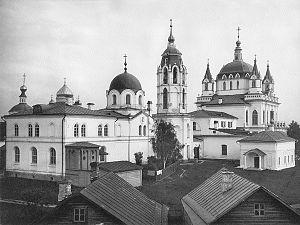
Le monastère de la Conception ou monastère Zatchatievski est un monastère russe orthodoxe situé dans le quartier Khamovniki de Moscou, au nord de la Moskova. Le monastère a été fermé par les bolchéviques en 1918 et a rouvert en 1995.